The Tigers (film)

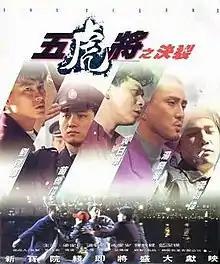
Film poster

The Tigers is a 1991 Hong Kong action thriller film directed by Eric Tsang, and starring Andy Lau, Tony Leung, Felix Wong, Michael Miu and Kent Tong. The only film starring the Five Tiger Generals of TVB together, it was adapted from the 1984 TVB series, "Rise and Fall of a Stand-In," which featured the film's stars Miu and Tong.